Vasily Markovich

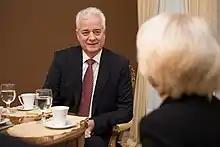
Vasily Markovich in 2019

Vasily Markovich is a Belarusian politician and diplomat. He was born on 13 October 1955 in Belarus, Brest Region, Kažan-Haradok.